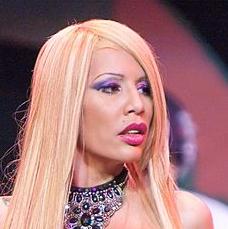
Age: 37